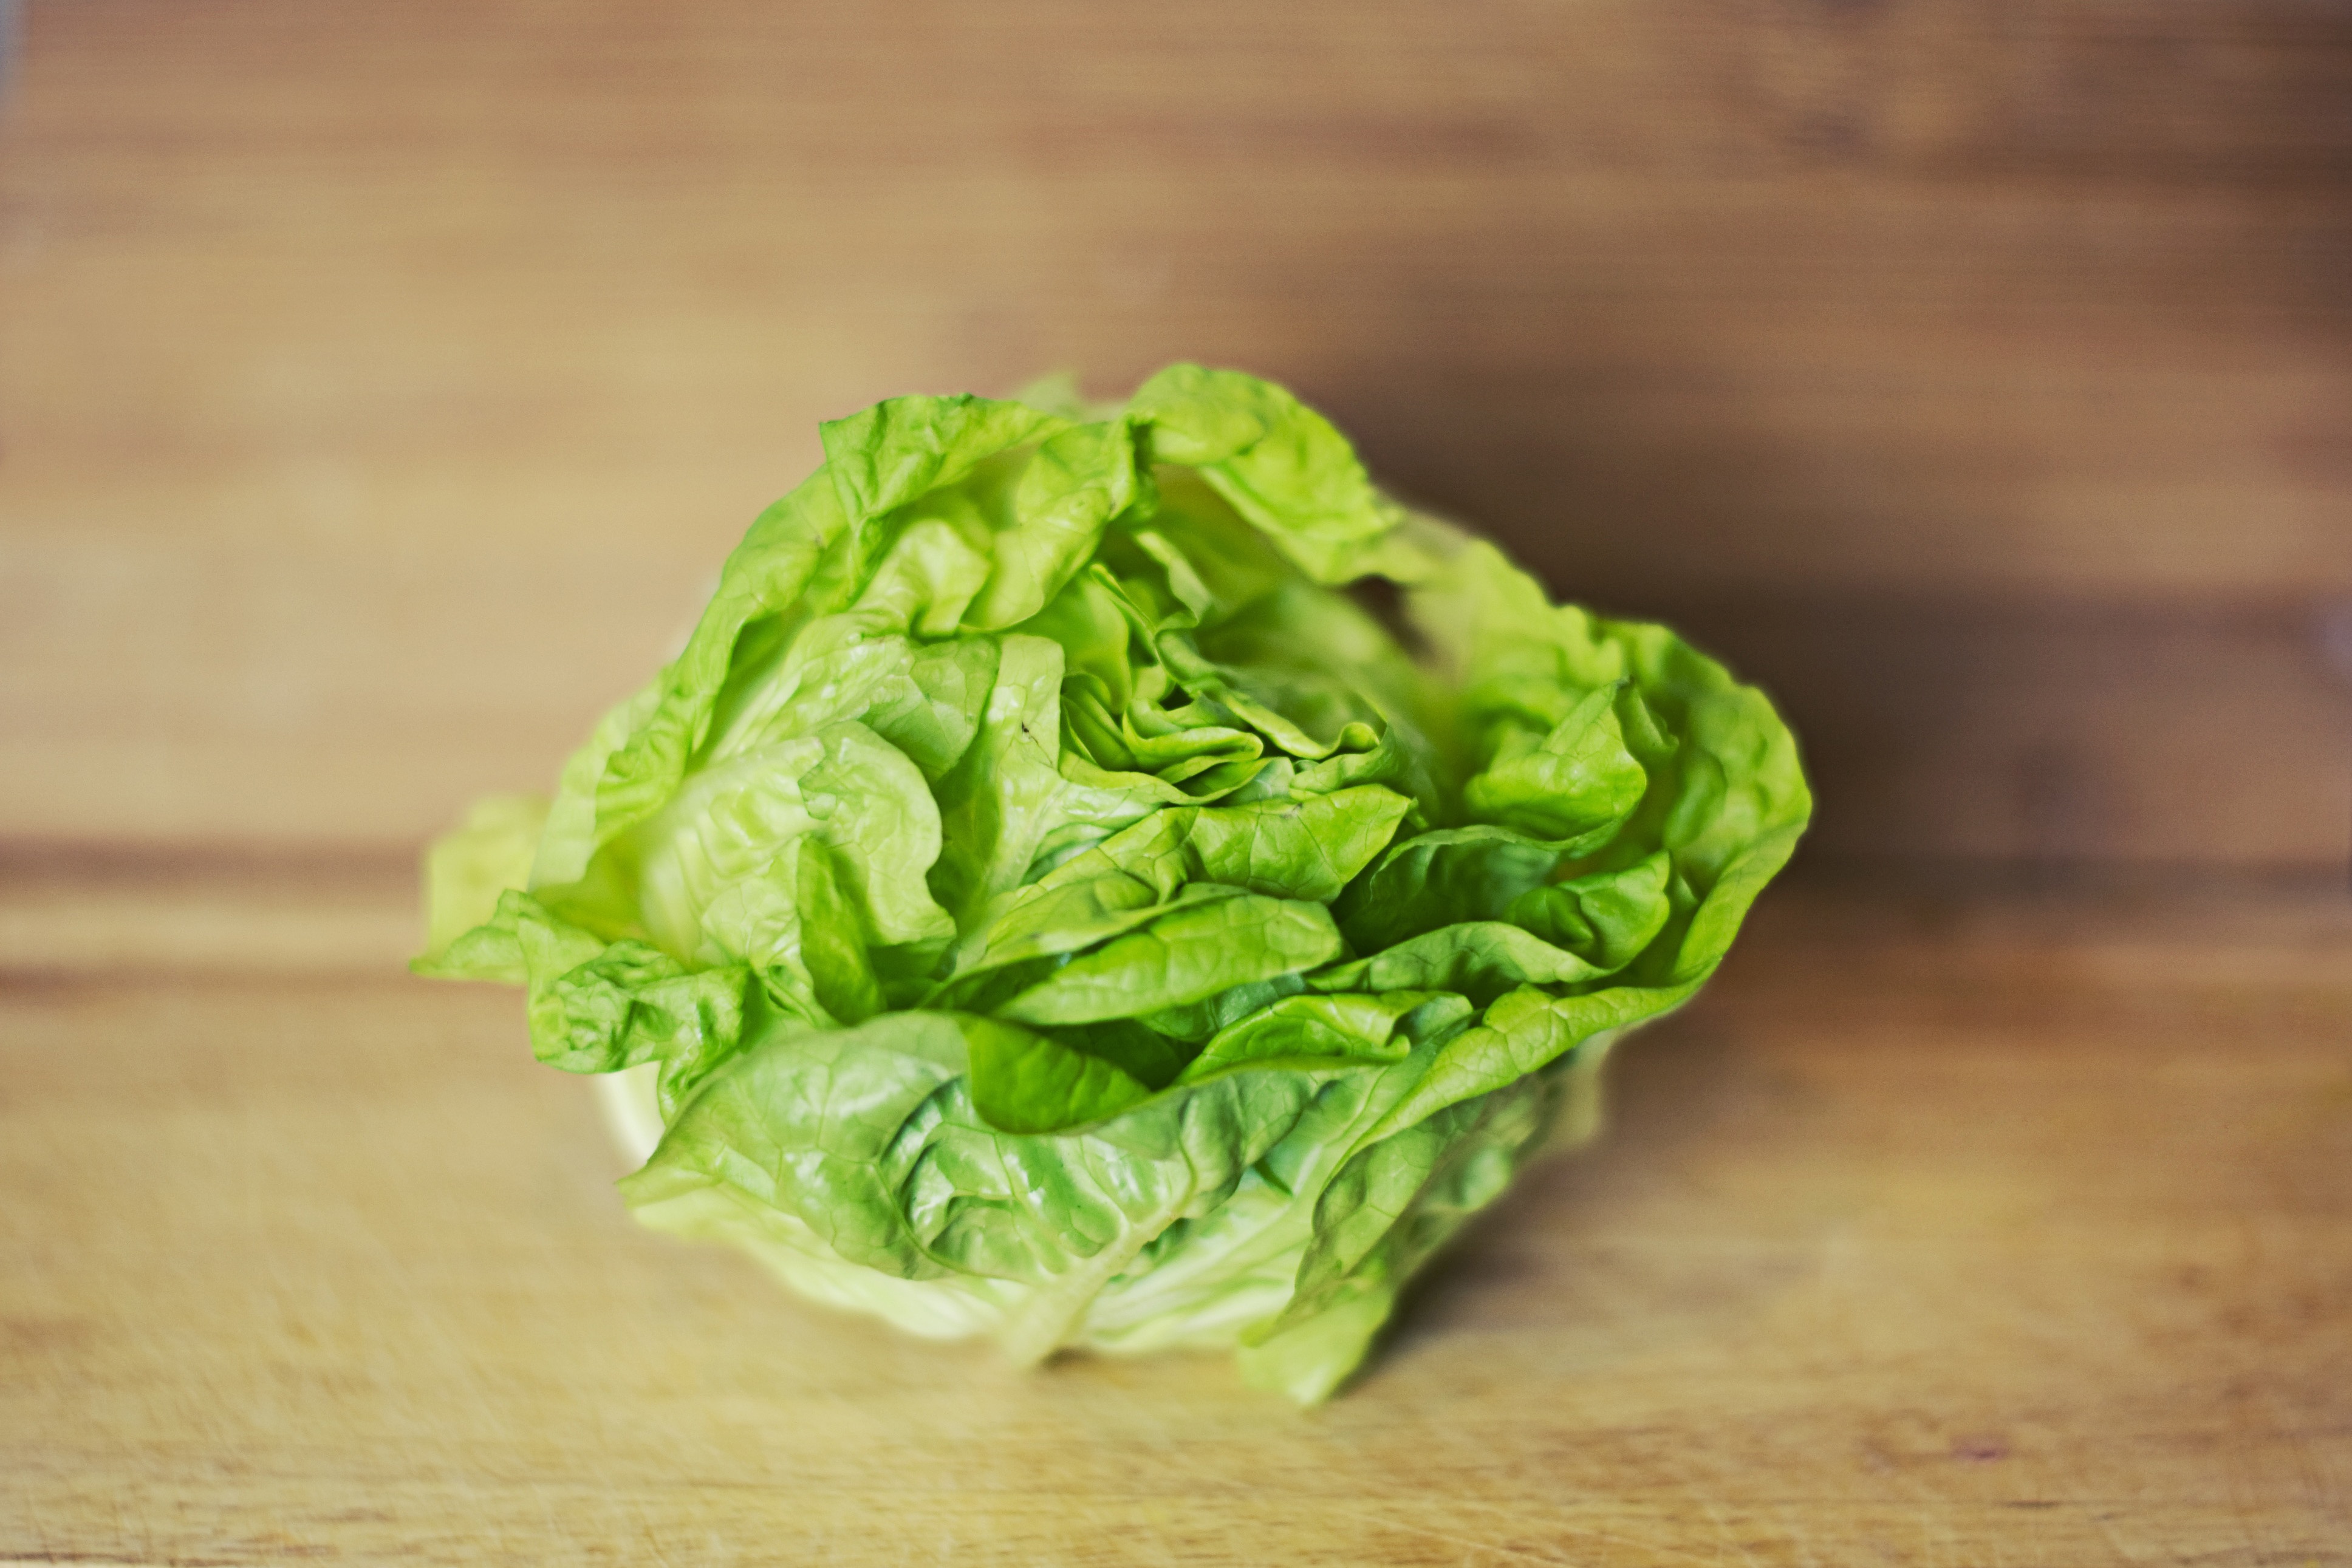
food, leaf vegetable, vegetable, plant, leaf, flower, produce, Iceburg lettuce, cruciferous vegetables, vegetarian food, ingredient, superfood, side dish, savoy cabbage